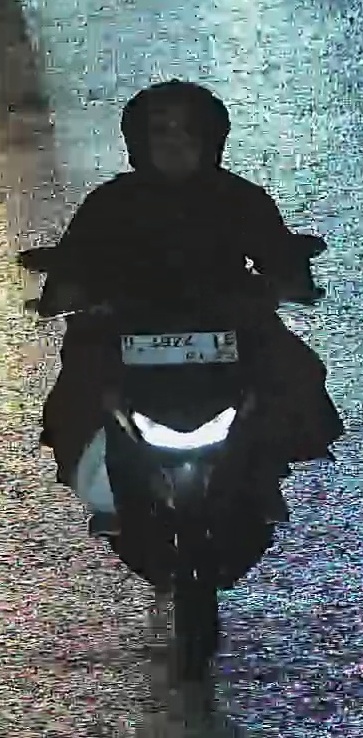
person-with-helmet: 1
person-without-helmet: 0